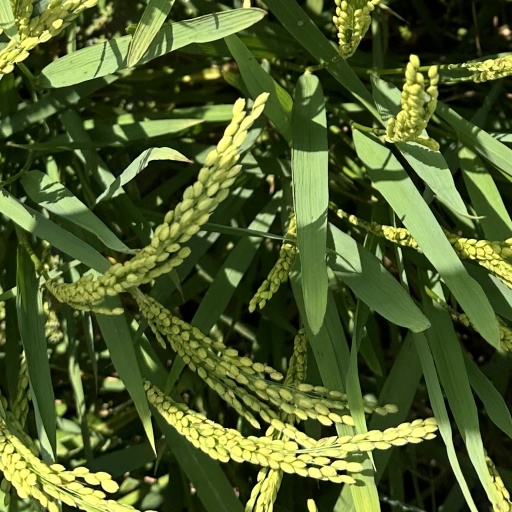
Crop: rice